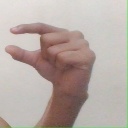
अक्षर: ग